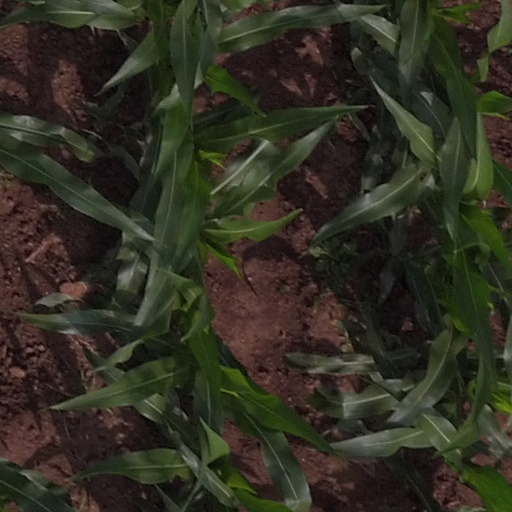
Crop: maize; corn